Meles Zenawi

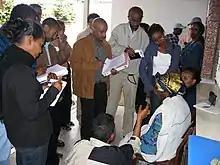
Journalists training in 2005

Prior to federalism, both the Haile Selassie and Derg government limited media rights. During Meles' administration, however, politically inflicted media organization became decelerated, while entertainment surging in opposite. It was believed that FM radio stations were licensed under regional governments, community organizations and private companies. The government licensed seven regional state television transmission agencies, but there are not private broadcasters in the country.